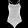
Label: T - shirt / top